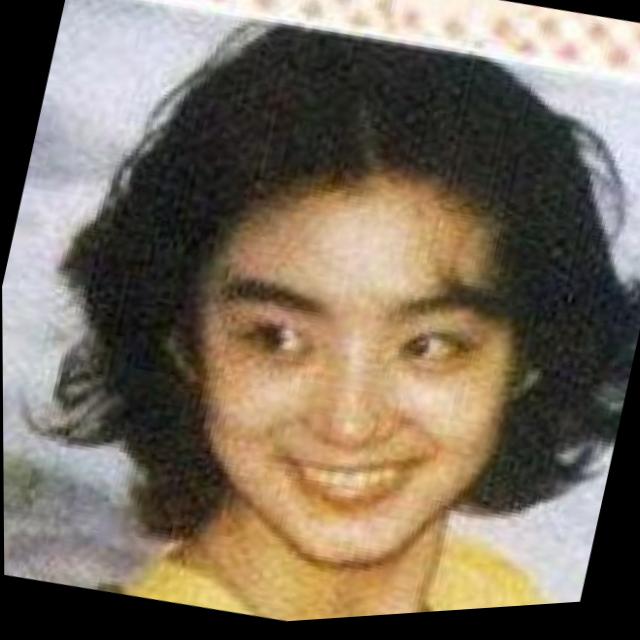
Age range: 13-20